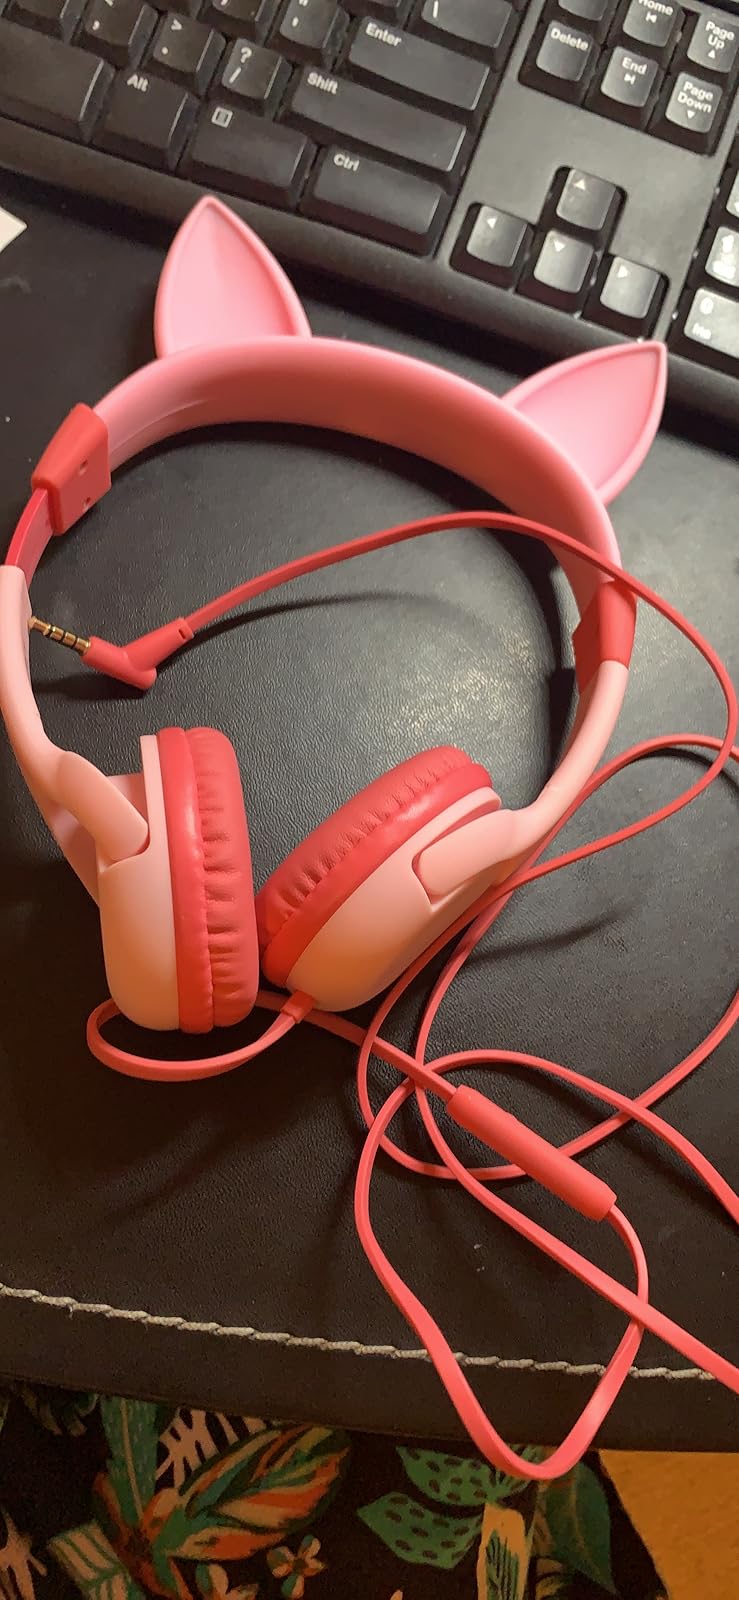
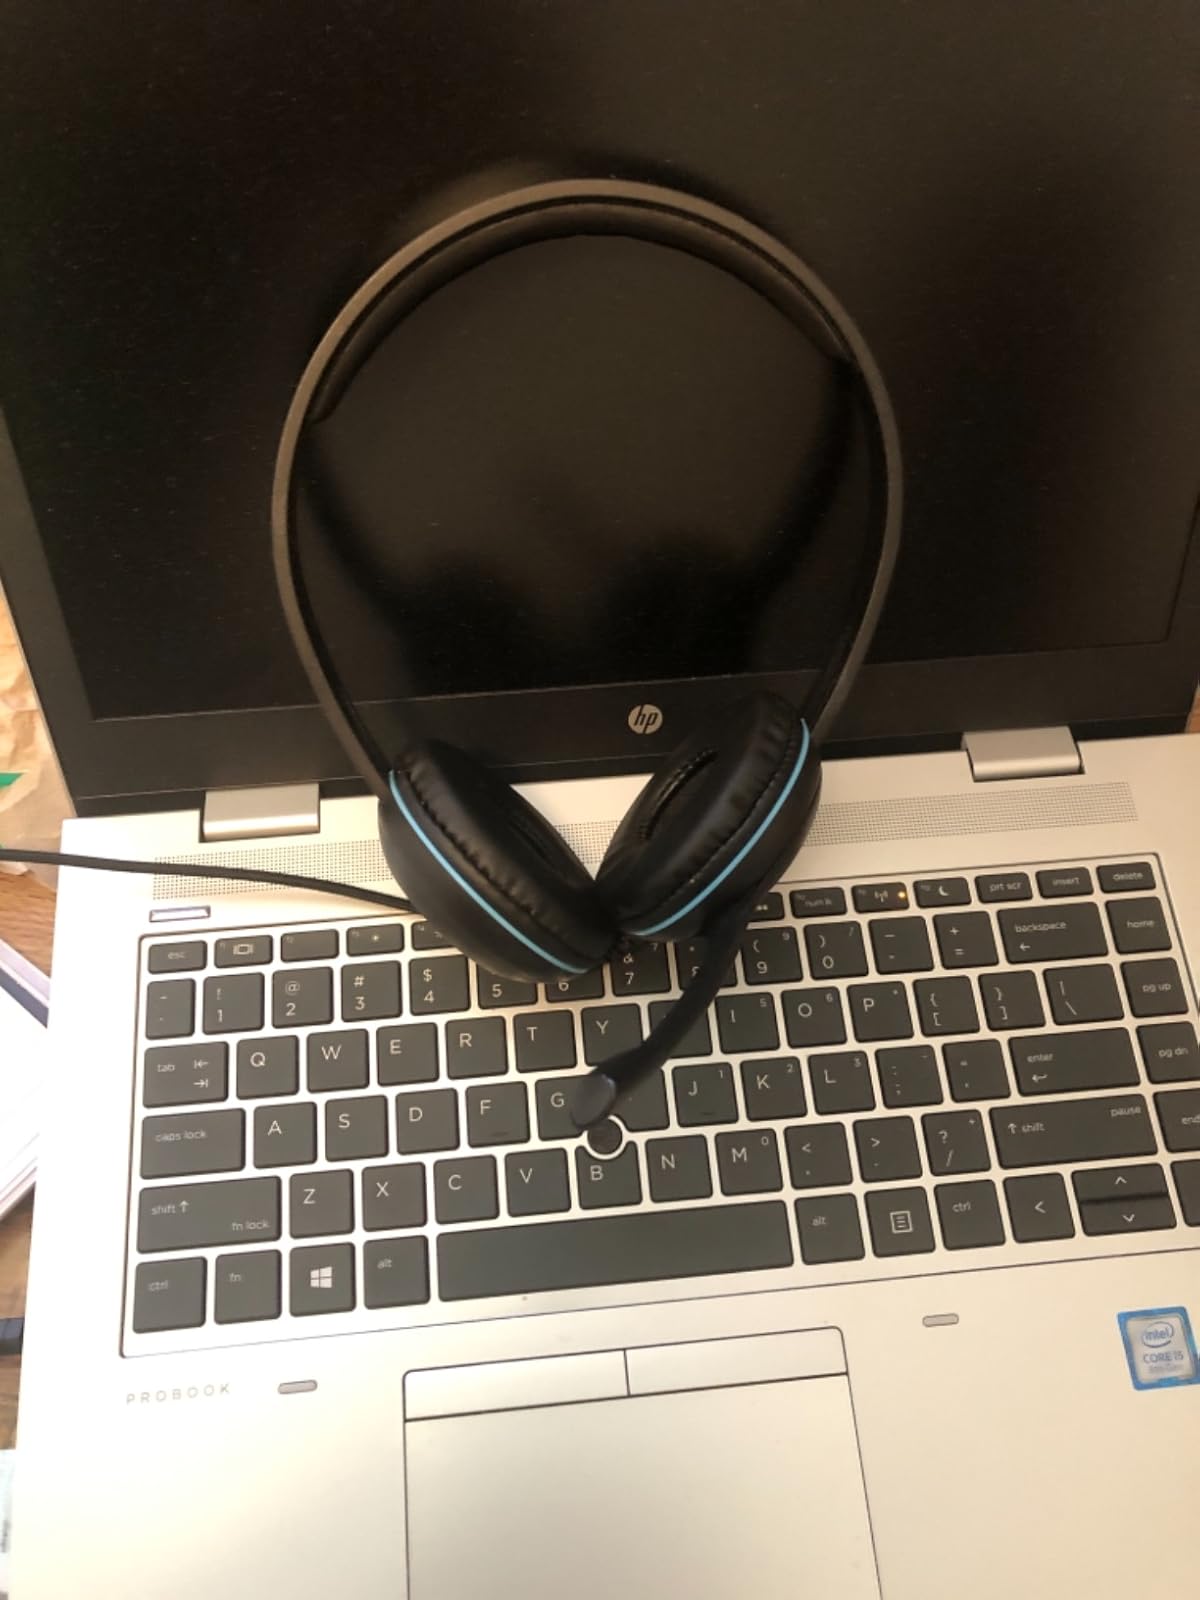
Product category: headphones
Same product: no